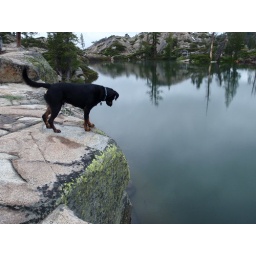
Nelson is looking at those catfish swimming in the lake and considering his options.